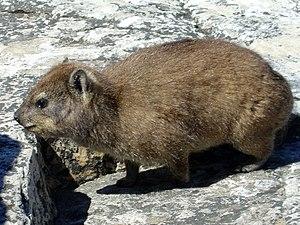
Procavia est un genre de mammifères de la famille des Procaviidae.